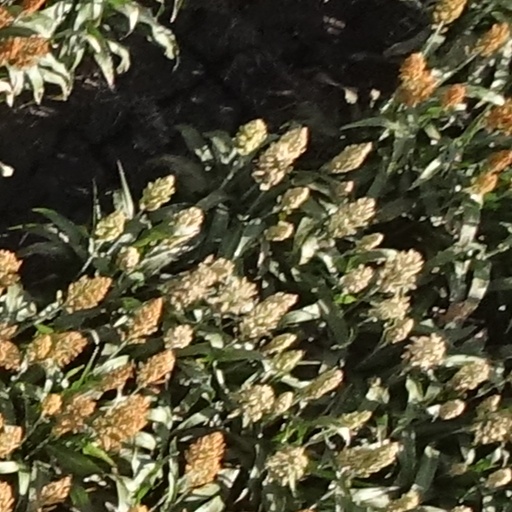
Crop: sorghum